Up North (film)

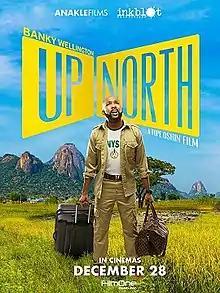
Theatrical release poster

Up North is a 2018 Nigerian drama film produced by Anakle Films and Inkblot Productions, and directed by Tope Oshin. The screenplay was written by Naz Onuzo and Bunmi Ajakaiye, based on a story from Editi Effiong. It was mainly shot in Bauchi, with a one-week shoot in Lagos.